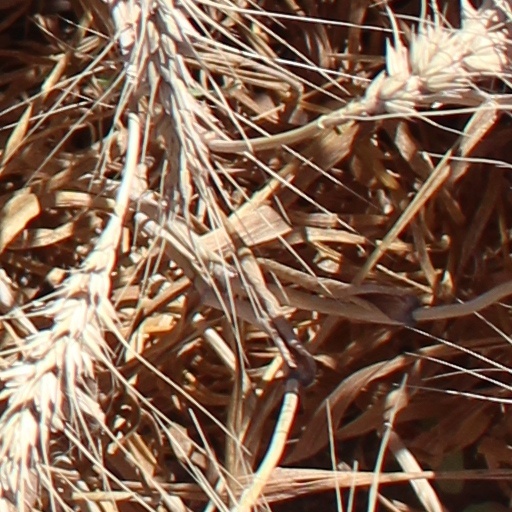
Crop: wheat